Describe the emotion expressed in this image:  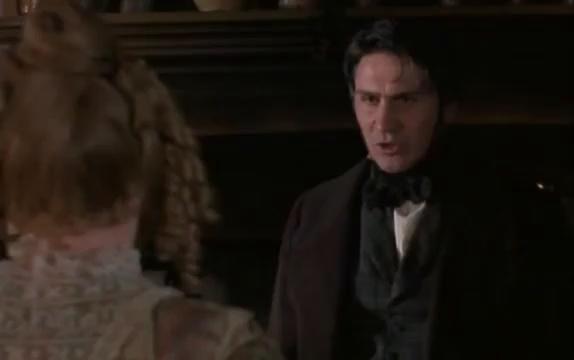
This person displays Suffering, valence and arousal with low intensity.